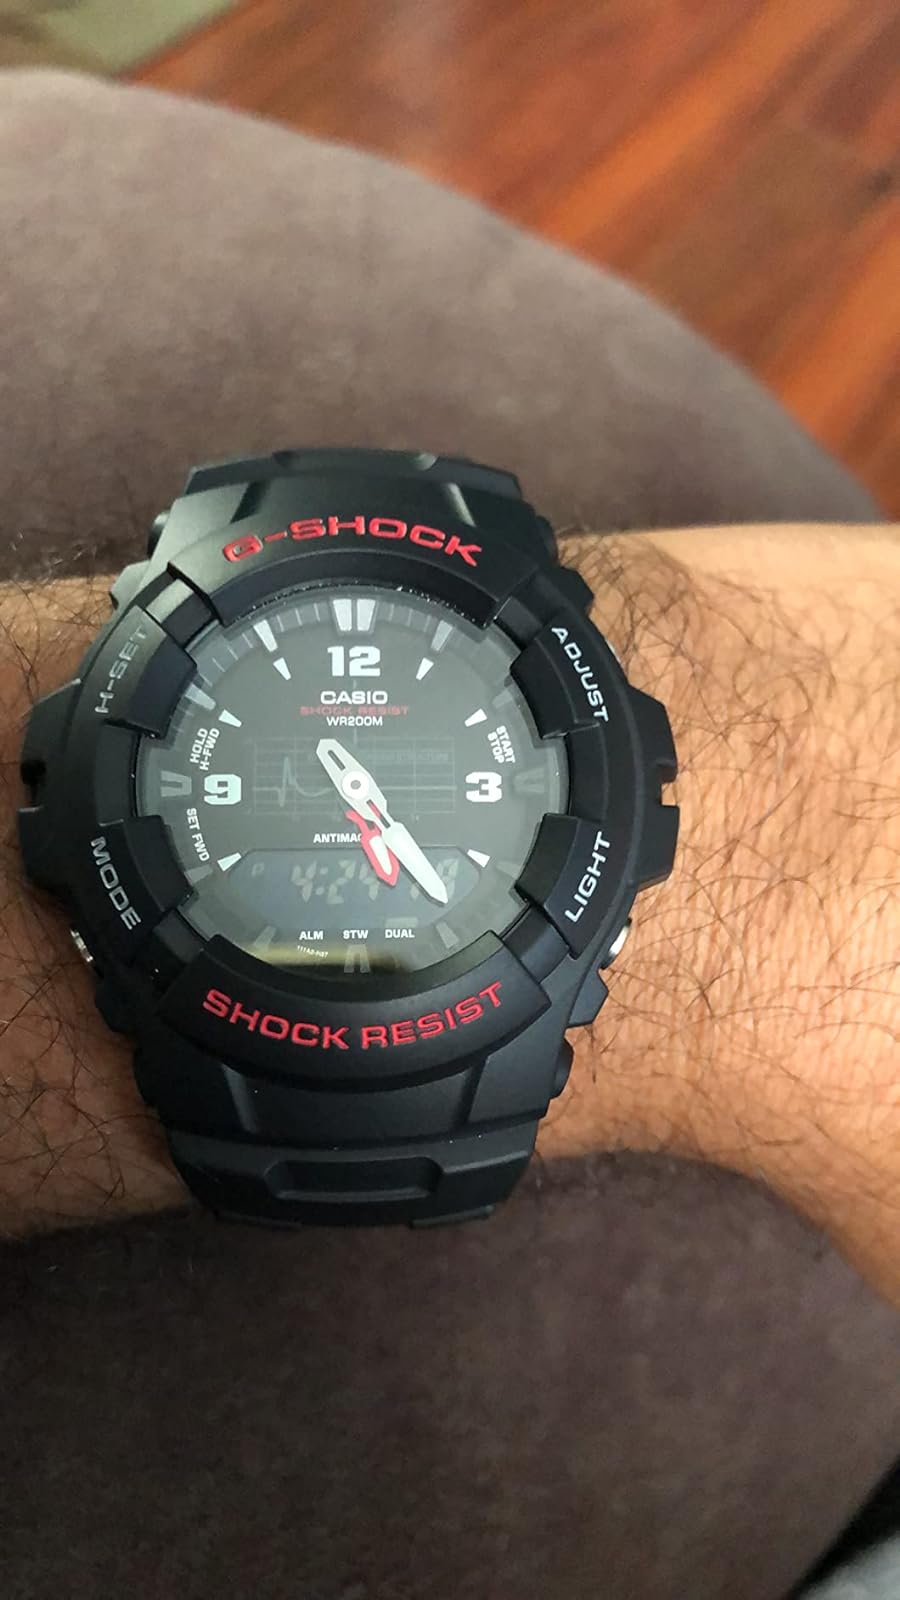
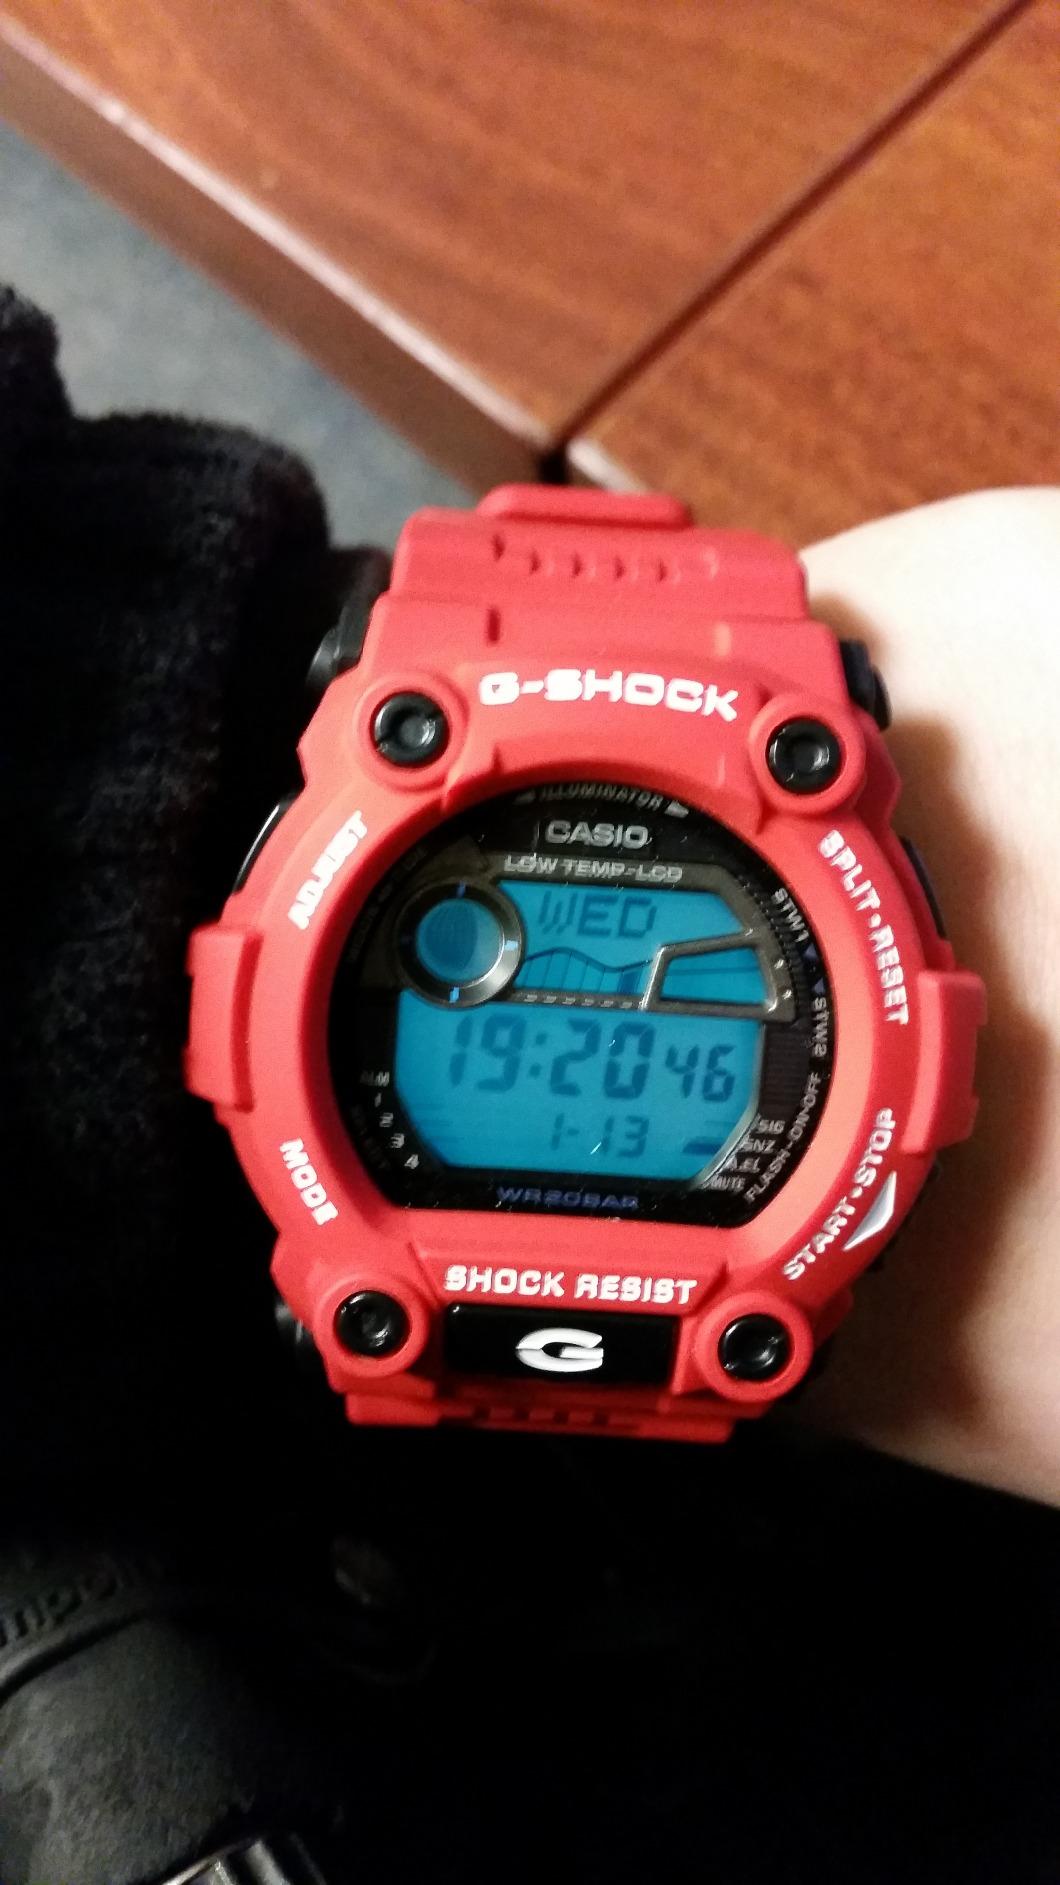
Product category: accessories_watch
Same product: no